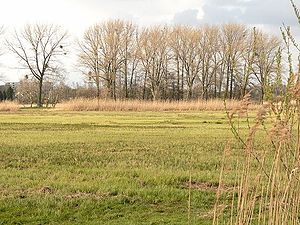
Naturparker i Tyskland / Naturparker
Naturparker i Tyskland er en liste over de 104 naturparker der er er oprettet i henhold til § 27 i Bundesnaturschutzgesetz. De omfatter omkring 25% af Tysklands areal.